Fourth Army (United Kingdom)

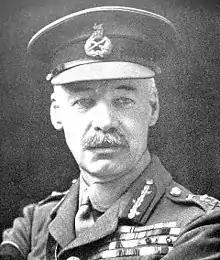
General Sir Henry Rawlinson

The Fourth Army was formed in France on 5 February 1916, under the command of Sir Henry Rawlinson. It was created in preparation for the Battle of the Somme after the French Tenth Army was transferred to the Battle of Verdun. On the first day on the Somme, eleven Fourth Army divisions (from XIII Corps, XV Corps, III Corps, X Corps and VIII Corps) attacked astride the Albert–Bapaume road. The attack was completely defeated on the northern sector, so subsequent Fourth Army operations concentrated on the southern sector, handing control of the northern sector to the Reserve Army.